AccuWeather

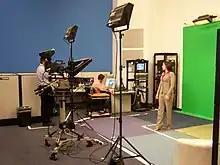
On-air with a behind-the-scenes view of the production.

Starting in 2005, AccuWeather offered The Local AccuWeather Channel as a digital subchannel to television stations. By 2021, the service had been quietly discontinued. AccuWeather continues to provide local weather content to noncommercial Milwaukee PBS station WMVT-DT3 under a separate agreement.